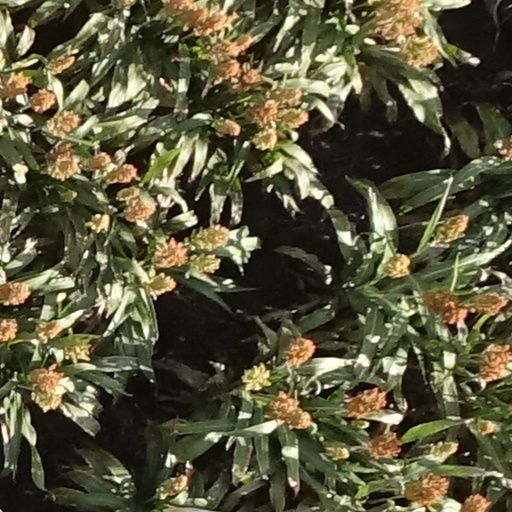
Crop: sorghum